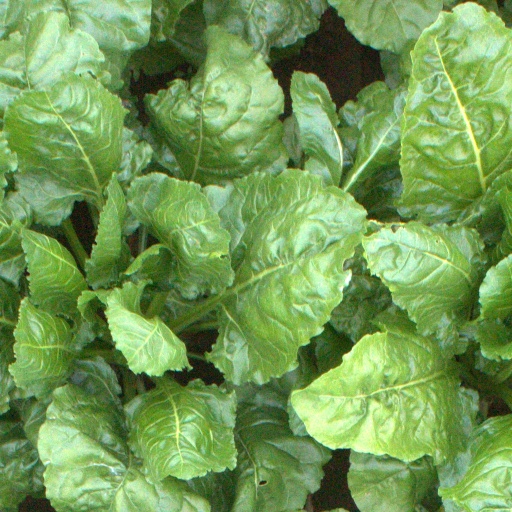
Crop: sugar beet